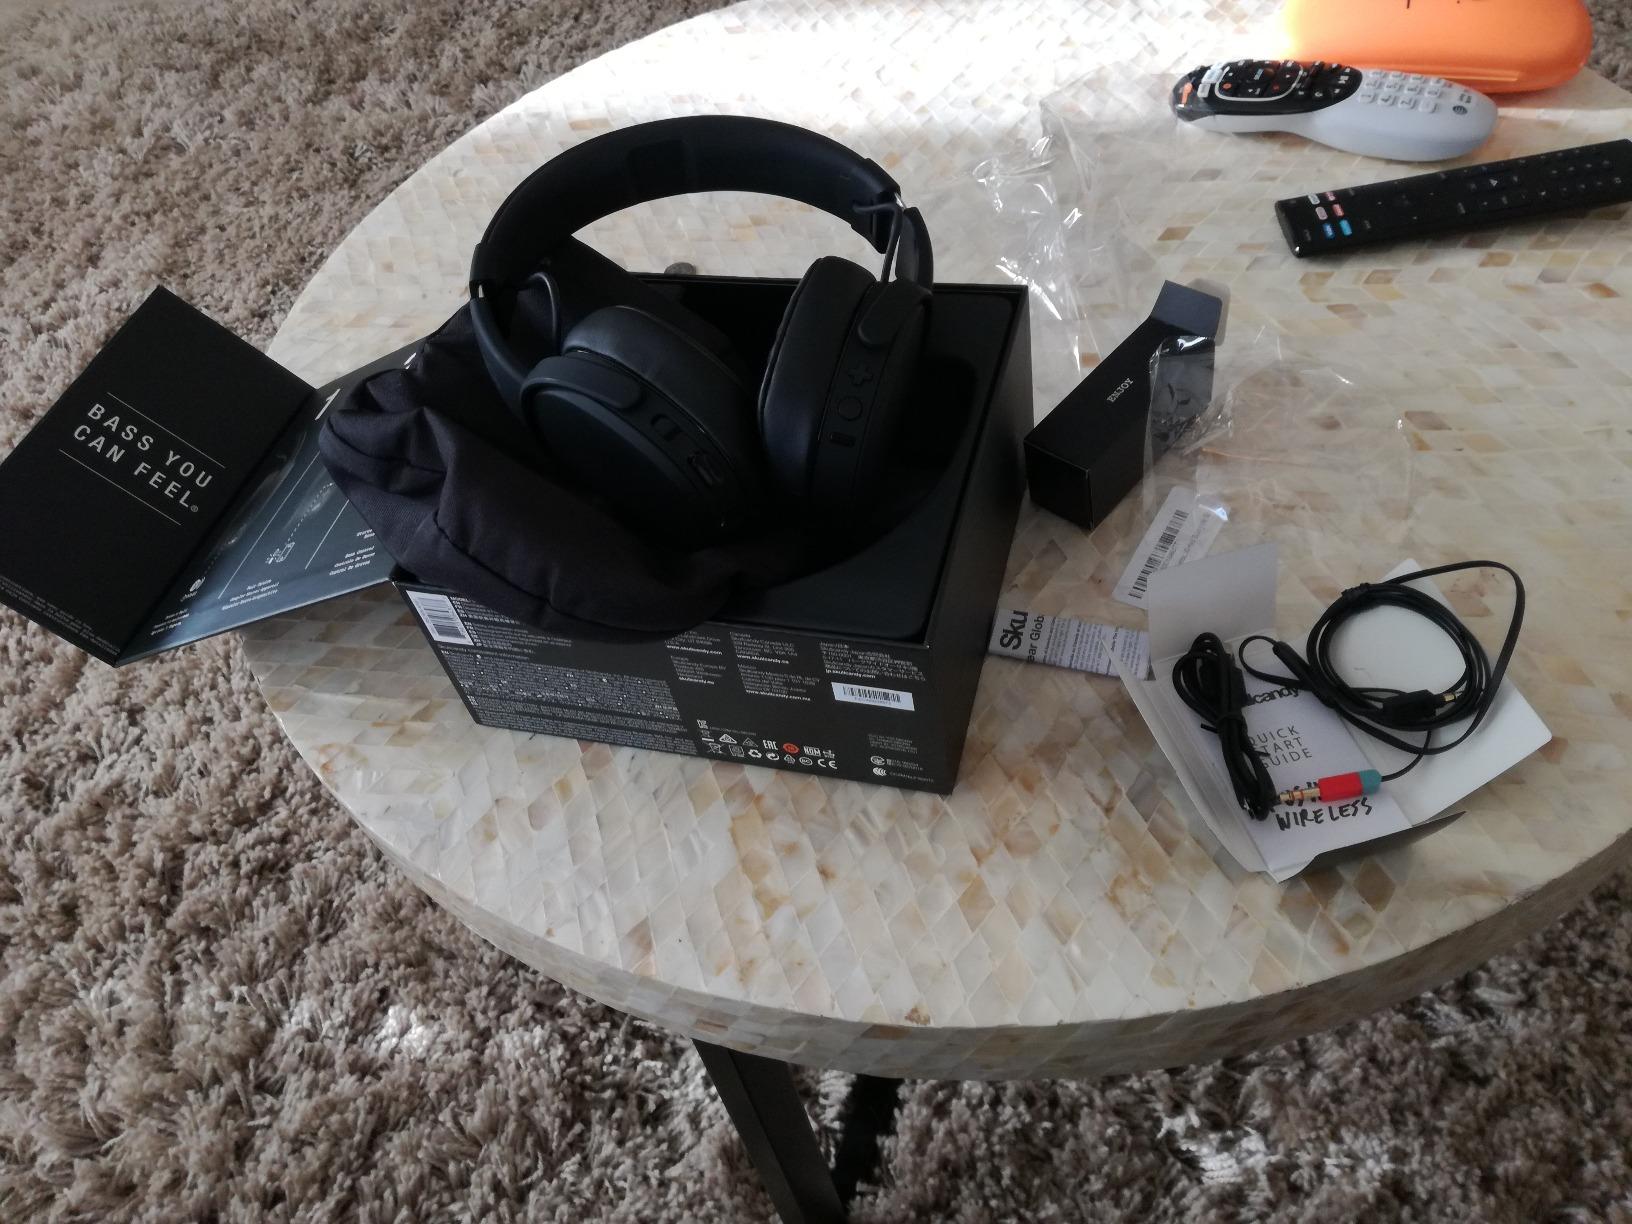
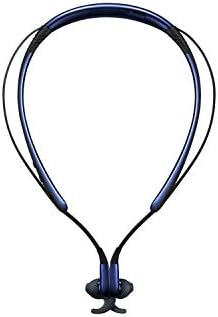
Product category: headphones
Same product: no